Battle of Laoshan

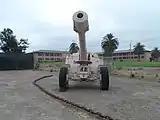
Type 66 howitzer.

To defend the captured area, the PLA stationed two armies in the Vị Xuyên region, consisting of four infantry divisions, two artillery divisions, and several tank regiments. Chinese artillery positioned on the hills included 130 mm field guns, 152 mm howitzers, and 40-barrel multiple rocket launchers, while infantry regiments were equipped with 85 mm guns and 100-D mortars. The PLA used tanks in some of the battles. Other equipment that helped the PLA forces included Night Vision Goggles and target finding radars. This allowed PLA to locate hidden or resting PAVN soldiers under darkness as a cover and fire artillery on their positions. One of the most important factors to PLA success is "rear service" which was a logistics system. This system allowed over 120,000 artillery shells to be shipped to the frontlines. As a result, PLA artillery units could fire at enemy positions without ever worrying about running out of ammunition. Despite the PAVN also heavily relying on artillery, they did not have this system leading to ammunition shortages.